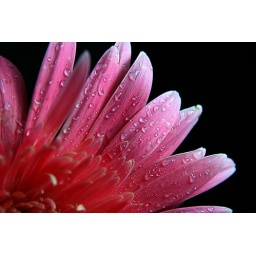
Clicked using one CFL of 20W in a table lamp from top right of the flower!